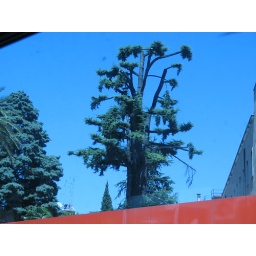
cool pine tree in Rome